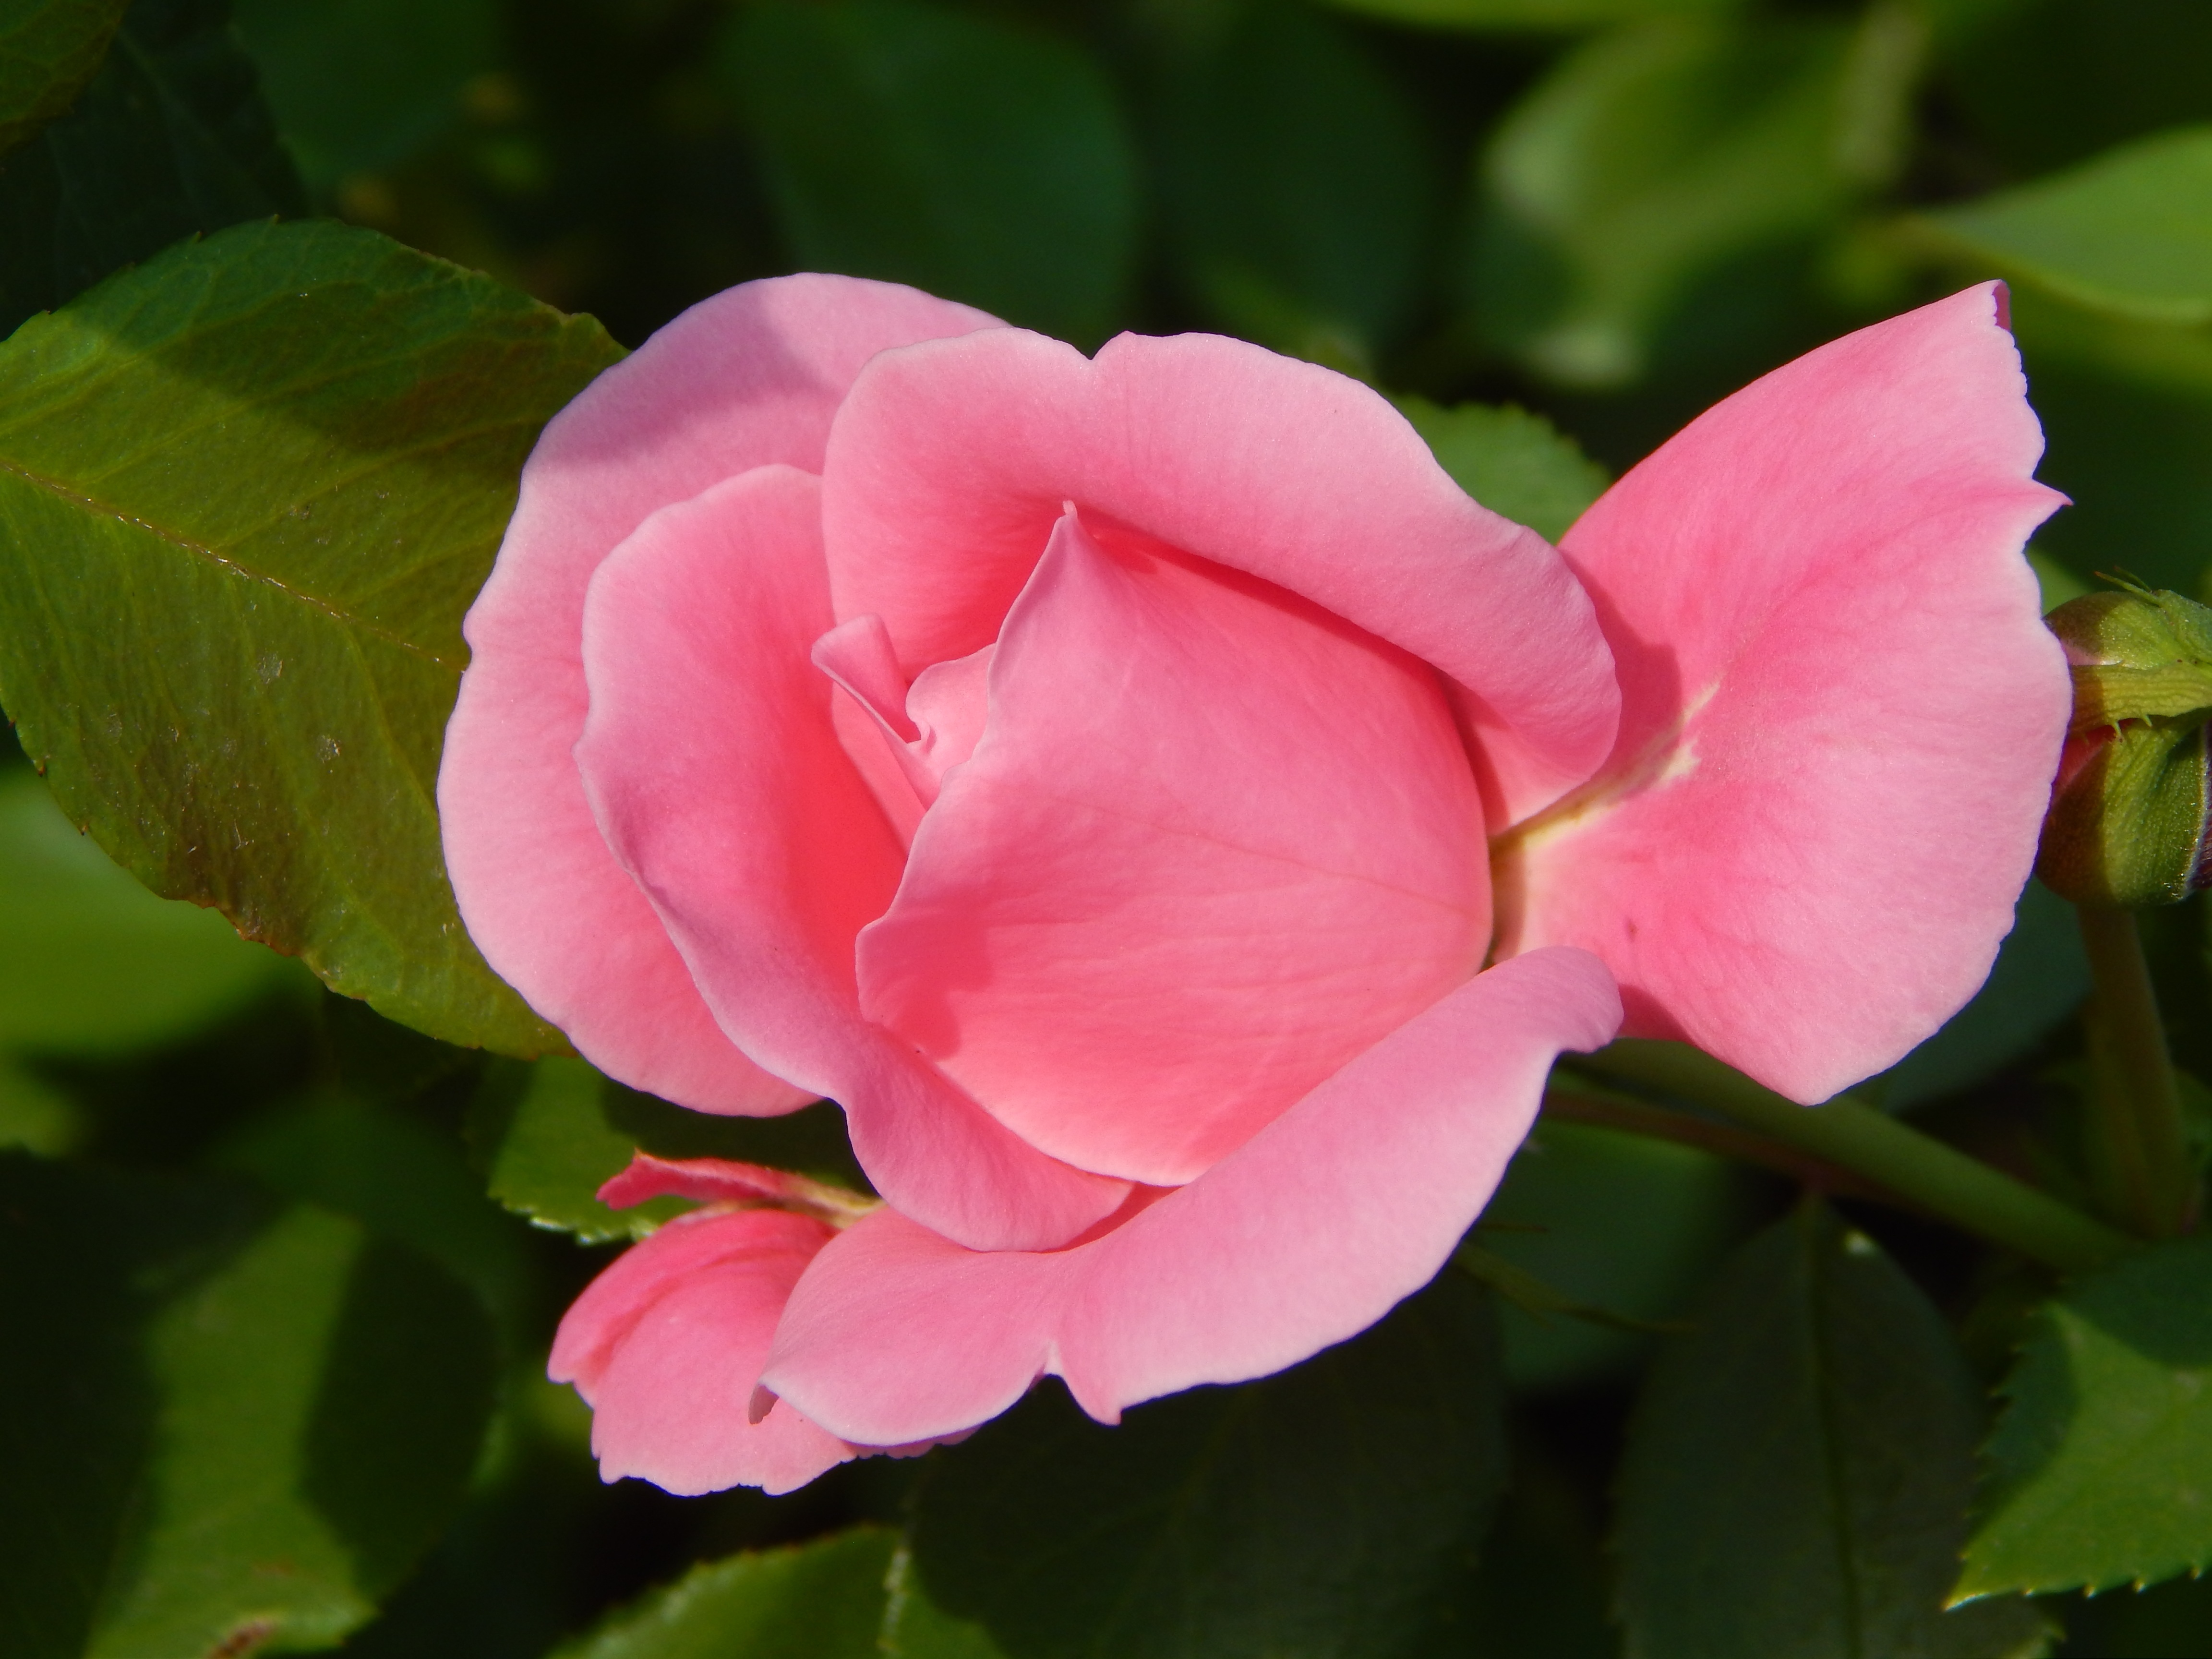
blossom, plant, flower, petal, rose, pink, flora, petals, shrub, floribunda, macro photography, pink roses, flowering plant, garden roses, rose family, land plant